Geography of Odisha

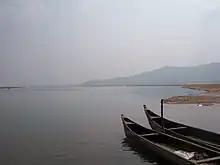
Mahanadi river

Most of the major rivers of Odisha flow eastwards and ultimately empty into the Bay of Bengal. However, depending on the source they can be distinguished into four groups: